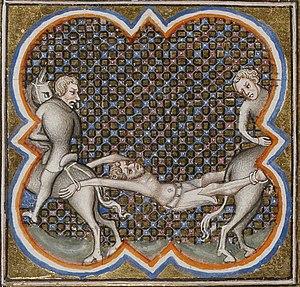
Ganelon est un personnage littéraire de la Chanson de Roland dans la Matière de France, fils de Griffon, Comte d'Hautefeuille qui vengea Lohier, fils de Charlemagne en tuant Beuves duc d'Aigremont. Il est également le beau-frère de Charlemagne dont il a épousé la sœur de qui il a eu un fils, ce qui fait de lui le beau-père de Roland qu'il trahit en le mettant à l'arrière-garde qui devait se faire attaquer à Roncevaux. Pour cette raison, il est d'une certaine manière devenu dans la tradition française l'archétype du félon, du traître et du lâche.